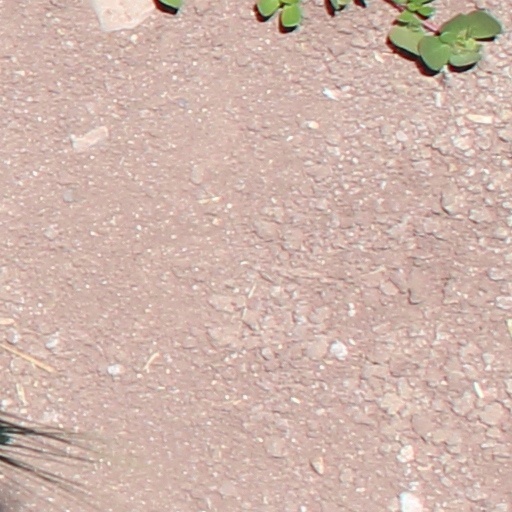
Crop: wheat